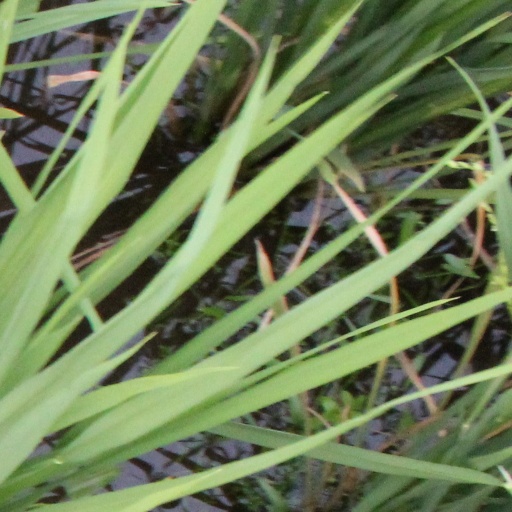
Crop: rice